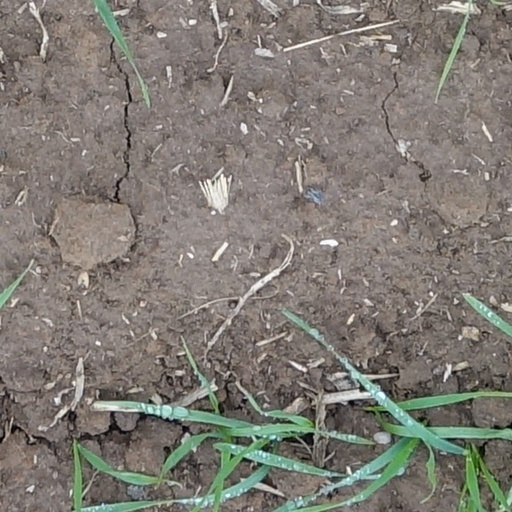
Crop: wheat